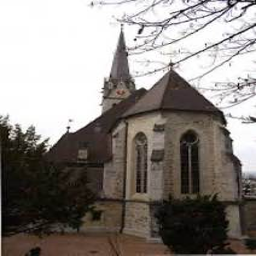
Kathedrale St. Florin